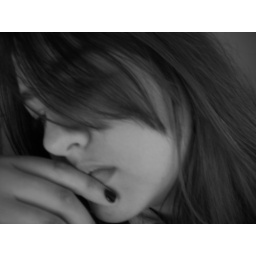
Me. Taken by me. Edited only in making it black and white from color.